John Layfield

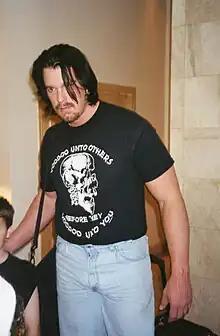
Bradshaw during his time with the Acolytes Protection Agency

On Sunday Night Heat right before Survivor Series 1998, Bradshaw teamed alongside former Nation of Domination leader Faarooq to form the tag team of the Acolytes, managed by the Jackyl. Their main gimmick was that of a dark duo known for their unrepentant savagery against their opponents, occult symbols painted on their chest and the Necronomicon "gate of Yog-Sothoth" pentagram symbol on their black tights. Bradshaw would grow a goatee and let his hair go long. After the Jackyl left the WWF, Faarooq and Bradshaw joined The Undertaker's new Ministry of Darkness. The Ministry went on to feud with the Corporation. As part of the Ministry, Bradshaw feuded with Ken Shamrock. The two stables would soon unite as the Corporate Ministry, but disbanded after Stone Cold Steve Austin defeated the Undertaker at Fully Loaded. When the Undertaker went on hiatus in September, Bradshaw and Faarooq's dark gimmick faded.